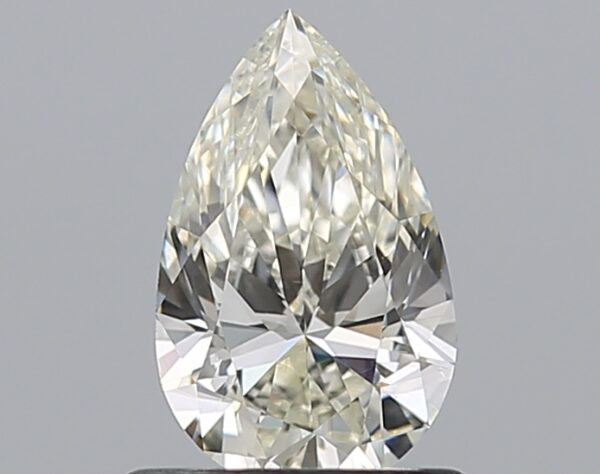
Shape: pear
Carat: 0.7
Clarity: VS1
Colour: J
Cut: EX
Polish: EX
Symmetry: VG
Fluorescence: N
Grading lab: GIA
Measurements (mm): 7.91 x 4.91 x 2.99